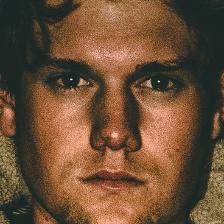
Label: faces